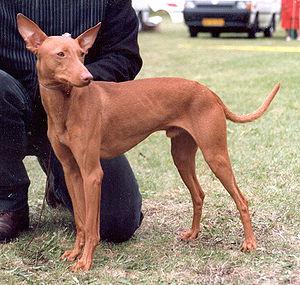
Le cirneco de l'Etna est un chien originaire de Sicile. La Fédération cynologique internationale l'a répertorié dans le groupe 5, section 7, standard n° 199.
Le lévrier est un chien longiligne, aux longues pattes fines, au corps souple et léger, très musclé, tendineux, bâti pour la course. Actuellement, il existe 13 races classées dans le groupe 10 et 5 races réparties dans le groupe 5 de la nomenclature officielle établie par la Fédération cynologique internationale.